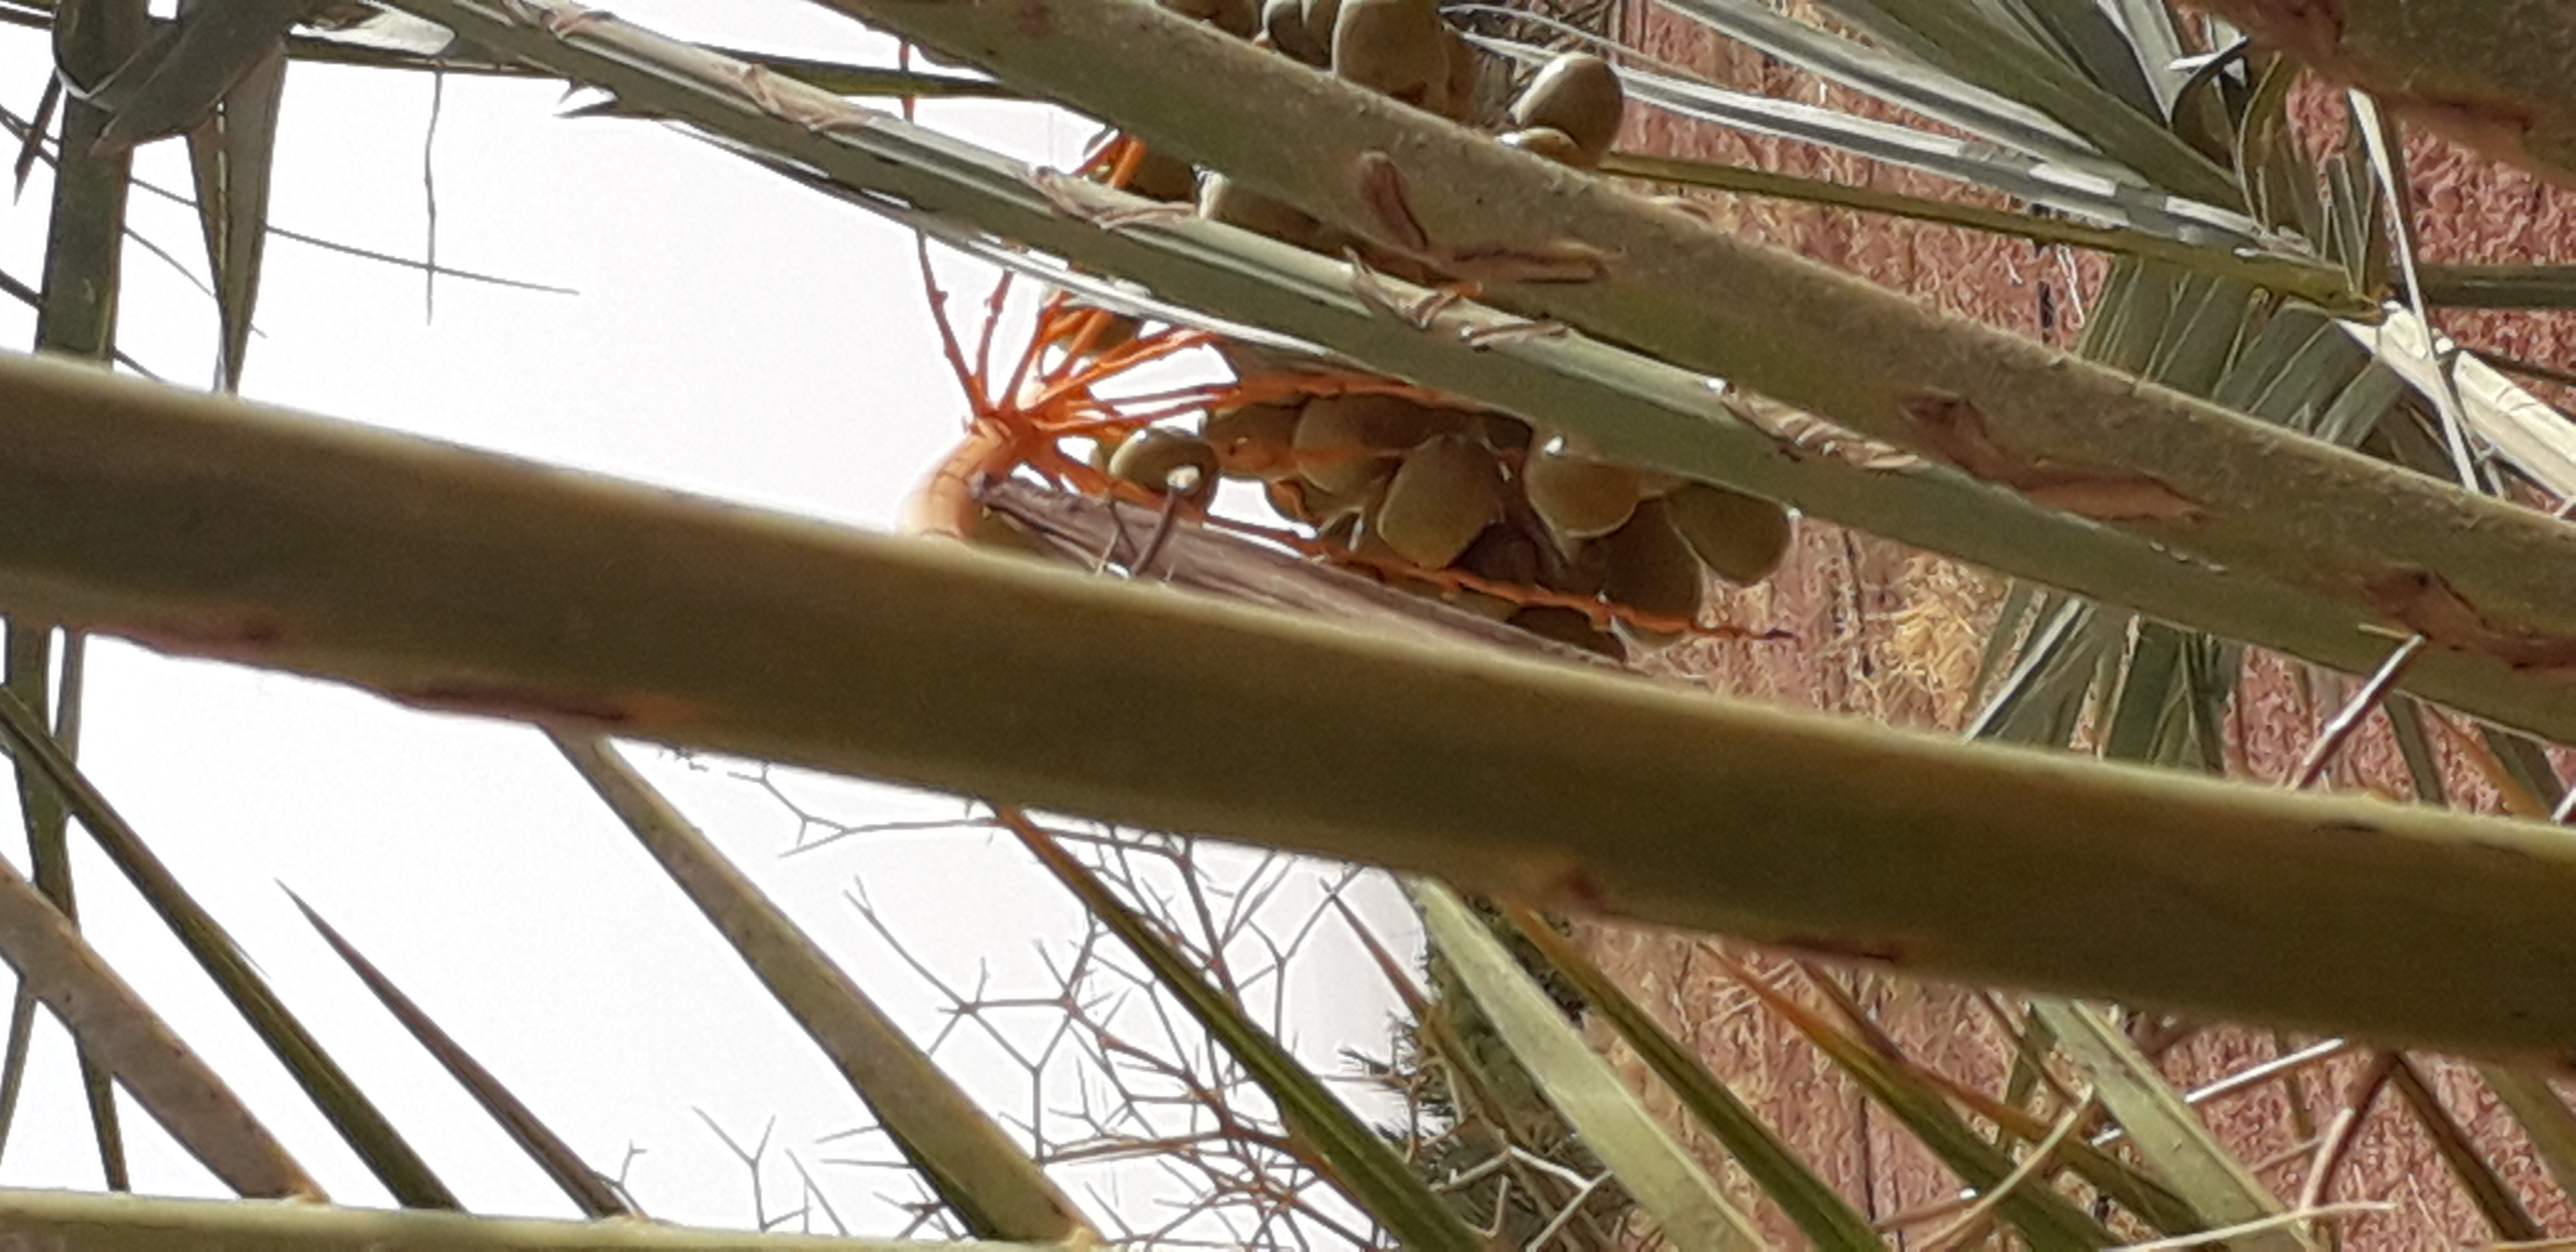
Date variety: Boufagous